COVID-19 pandemic in Spain

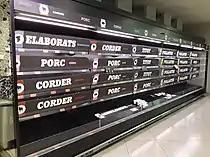

According to "The Guardian", Spain's initially slow response to the coronavirus caused the epidemic to become severe even though it did not share a land border with Italy or other severely affected countries. An analysis in "Vox" hypothesised that the minority government did not want to risk its hold on power by banning large gatherings early; the prime minister initially defended his decision to allow large gatherings to continue. An opinion piece published by "The New York Times" blamed the high number of victims on the slow governmental response against the virus, focusing on three causes: a stressed health care system impoverished since the 2008 economic crisis, having to unify the 17 autonomous communities' healthcare systems on a central command, and having an elderly population.